Welding joint

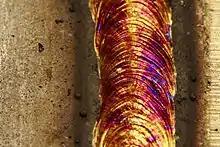
Welding joint

In metalworking, a welding joint is a point or edge where two or more pieces of metal or plastic are joined together. They are formed by welding two or more workpieces according to a particular geometry. There are five types of joints referred to by the American Welding Society: butt, corner, edge, lap, and tee. These types may have various configurations at the joint where actual welding can occur.